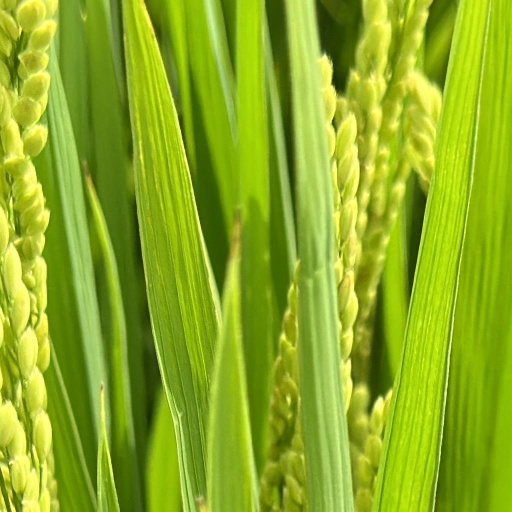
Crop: rice